White-edged oriole

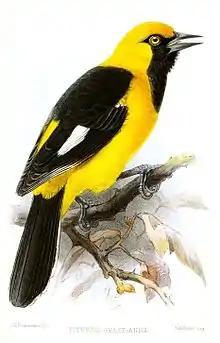

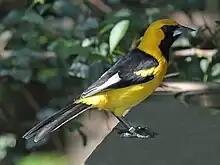

Due to its reasonably broad distribution and the diversity of its suitable habitat, most experts consider the threat of significant population decline to be minimal. The global population sizes and population changes have yet to be quantitatively measured. The species remains listed as Least Concern by Birdlife International.